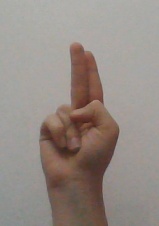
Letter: taa